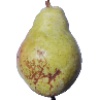
Label: pear_williams